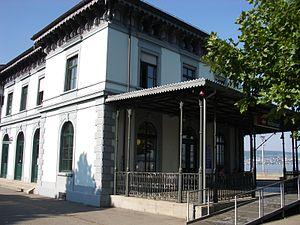
Cette liste présente les biens culturels d'importance nationale dans le canton de Zurich. Cette liste correspond à l'édition 2009 de l'Inventaire Suisse des biens culturels d'importance nationale pour le canton de Zurich. Il est trié par commune et inclus : 204 bâtiments séparés, 66 collections, 50 sites archéologiques et trois cas particuliers.